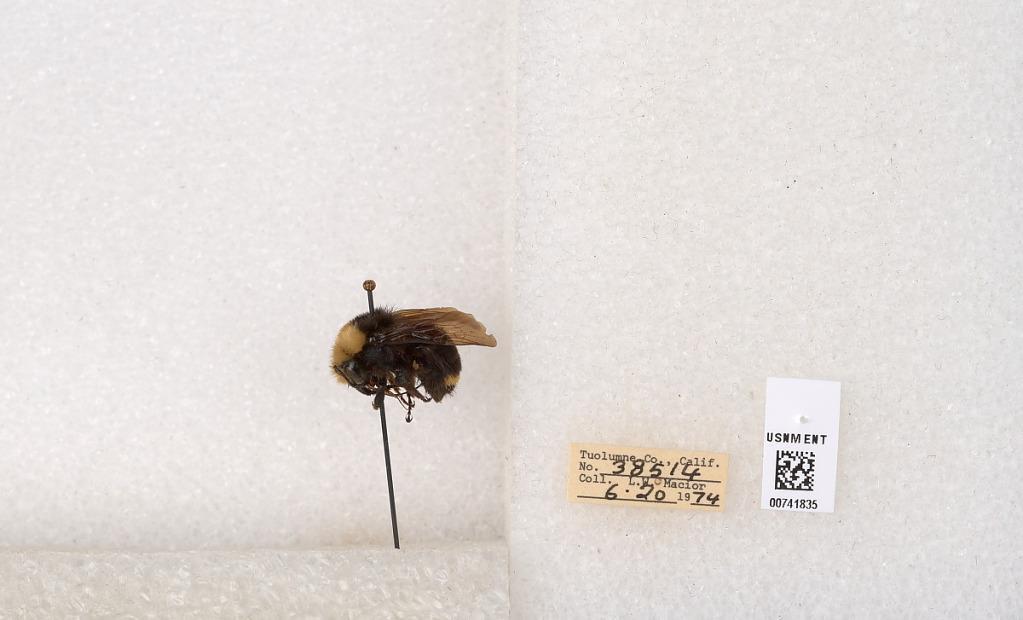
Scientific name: Bombus (Pyrobombus) vosnesenskii Radoszkowski
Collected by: L. Macior
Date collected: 1974-6-20
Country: United States
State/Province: California
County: Tuolumne
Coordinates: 37.9712, -120.228